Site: brandenburg
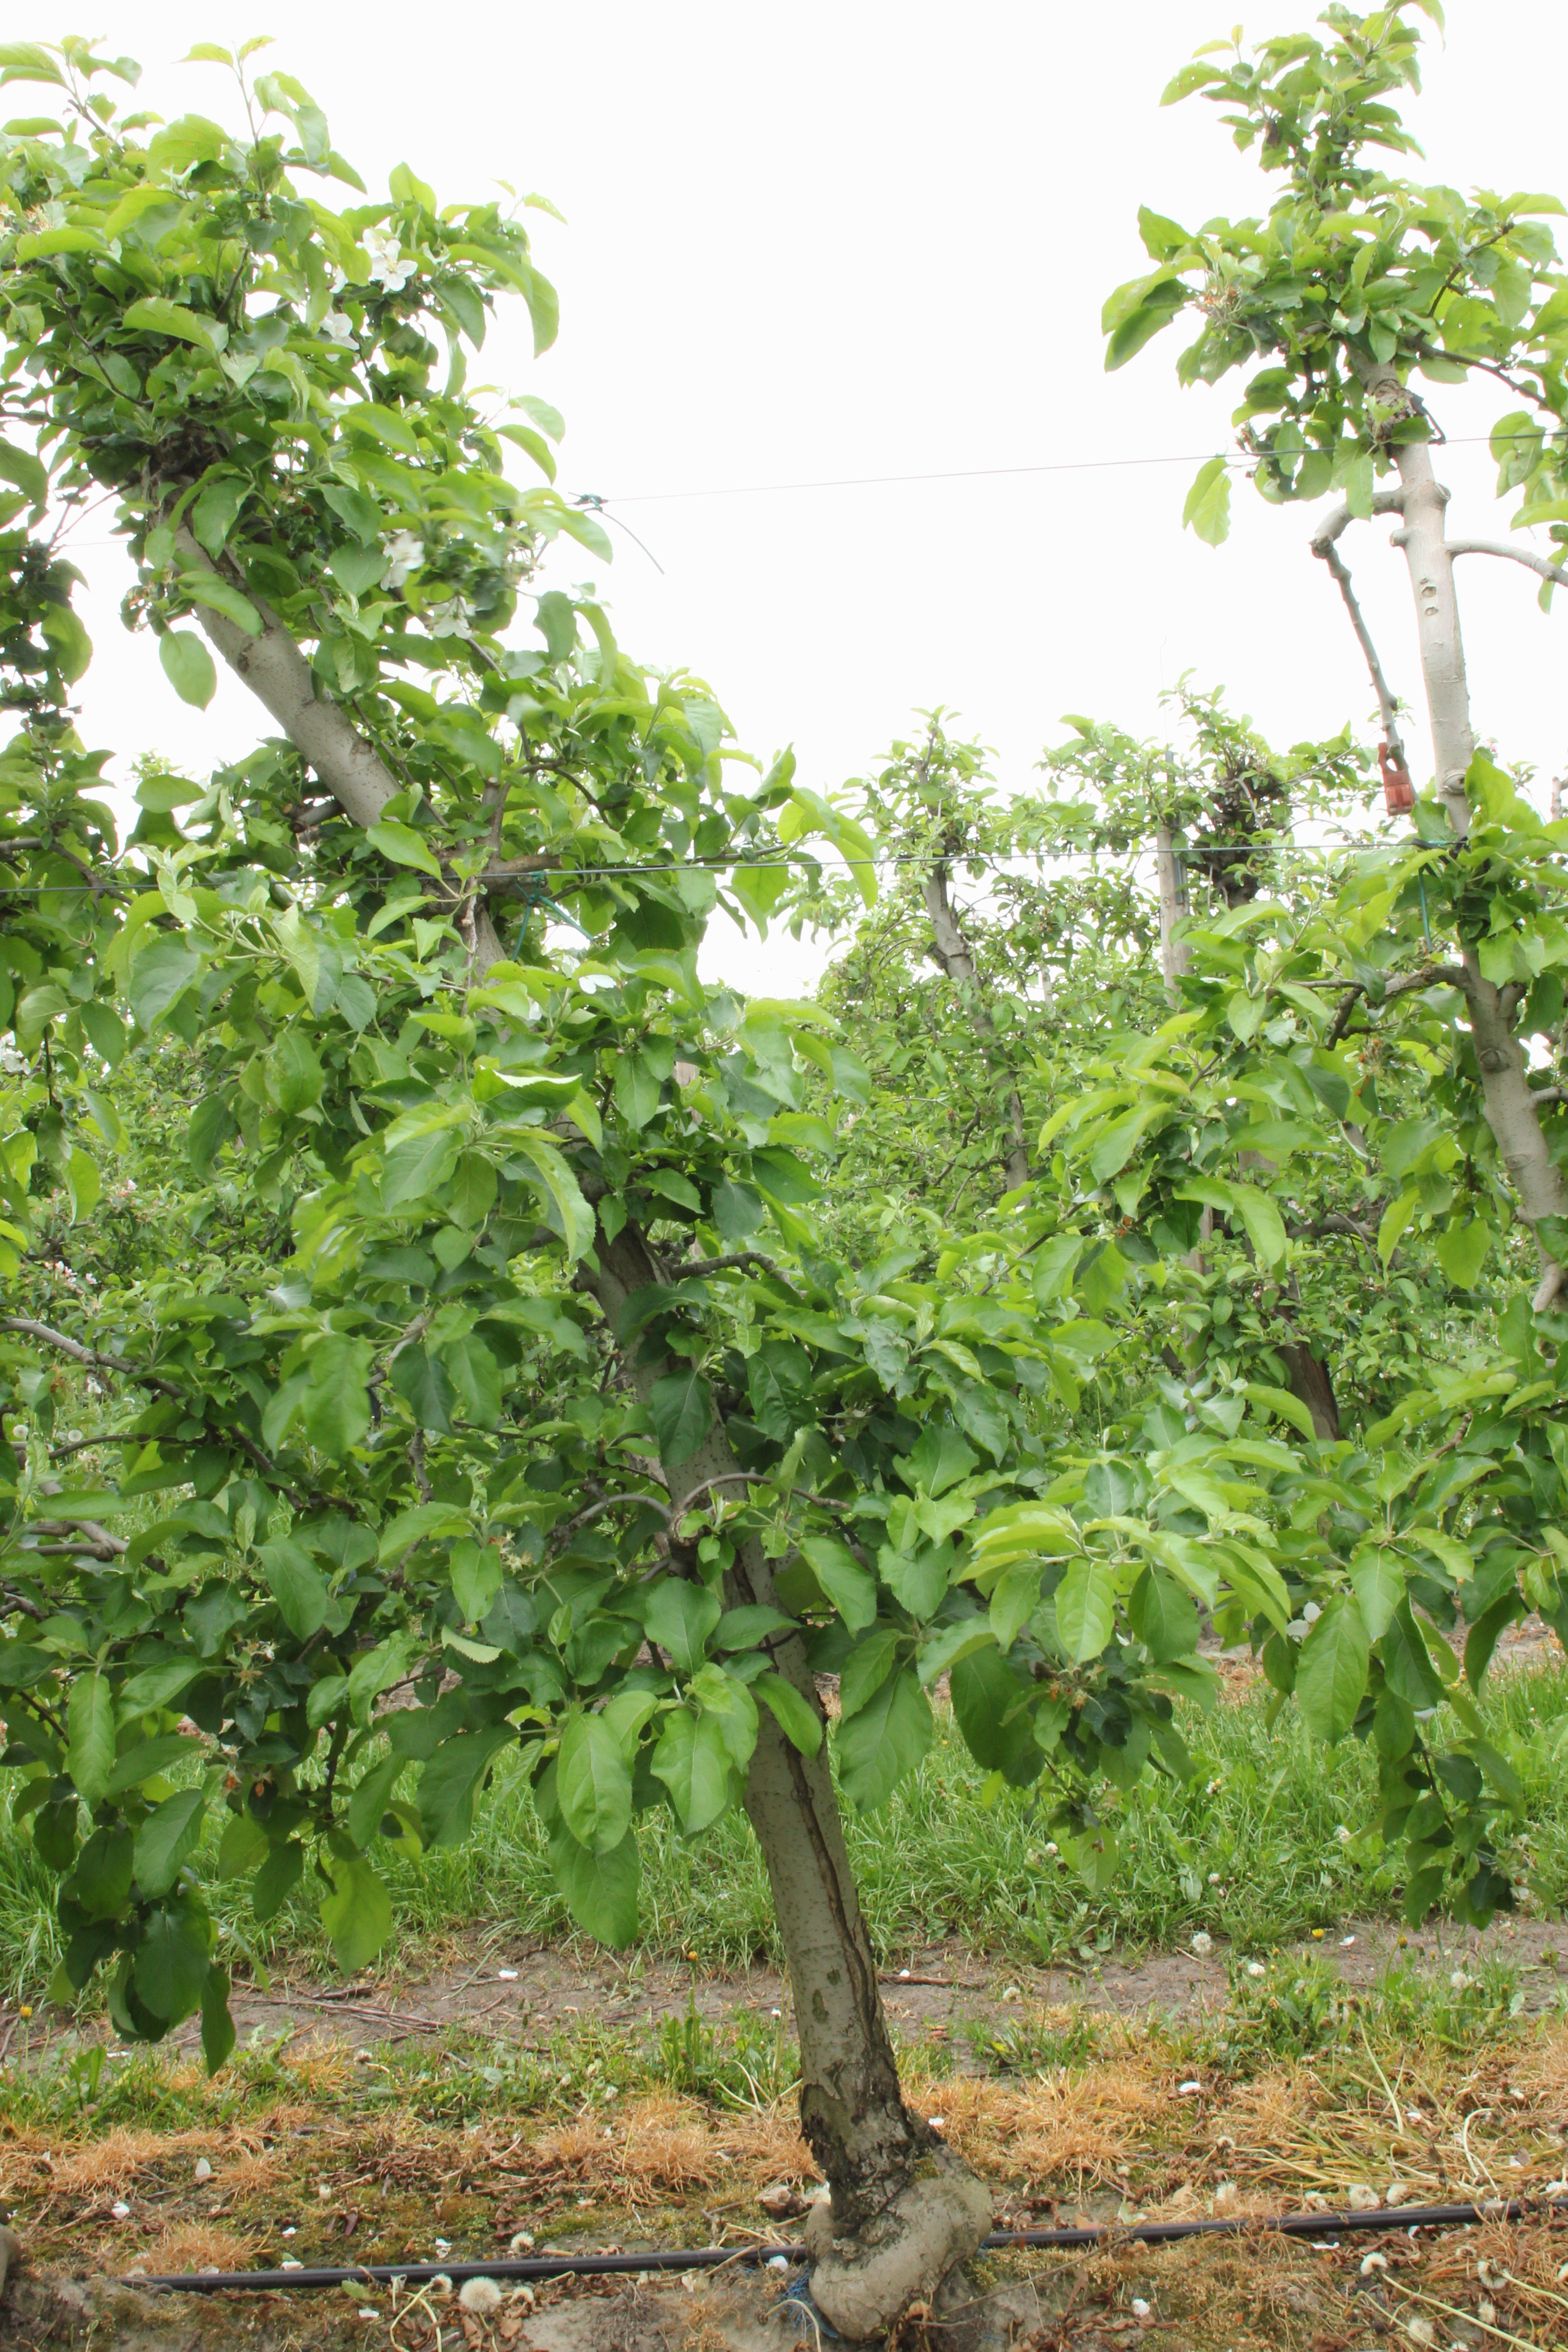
Growth stage (BBCH 67): Flowering